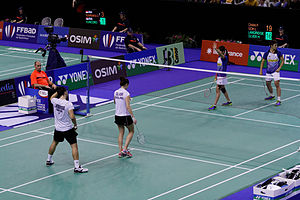
BWF Super Series
BWF Super Series er en badminton-turnering, der organiseres af Badminton World Federation for de bedste spillere i verden. Turneringen samler en række af de hidtidige store internationale turneringer, så resultaterne herfra giver spillerne point til verdensranglisten. Super Series afsluttes med et finalestævne.